1952 Republican National Convention

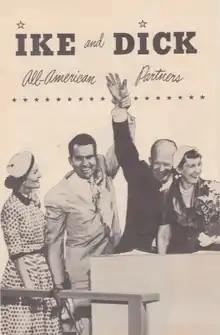
A piece of literature for the Eisenhower–Nixon campaign, 1952

The contest for the presidential nomination was expected to be a battle between the party's moderate to liberal and conservative wings. Moderate and liberal Republicans (the "Eastern Establishment"), led by New York Governor Thomas E. Dewey, the party's unsuccessful presidential nominee in 1944 and 1948, were largely supporters of Eisenhower or Warren. The conservative wing was led by Taft, who had unsuccessfully tried for the presidential nomination in 1940 and 1948.